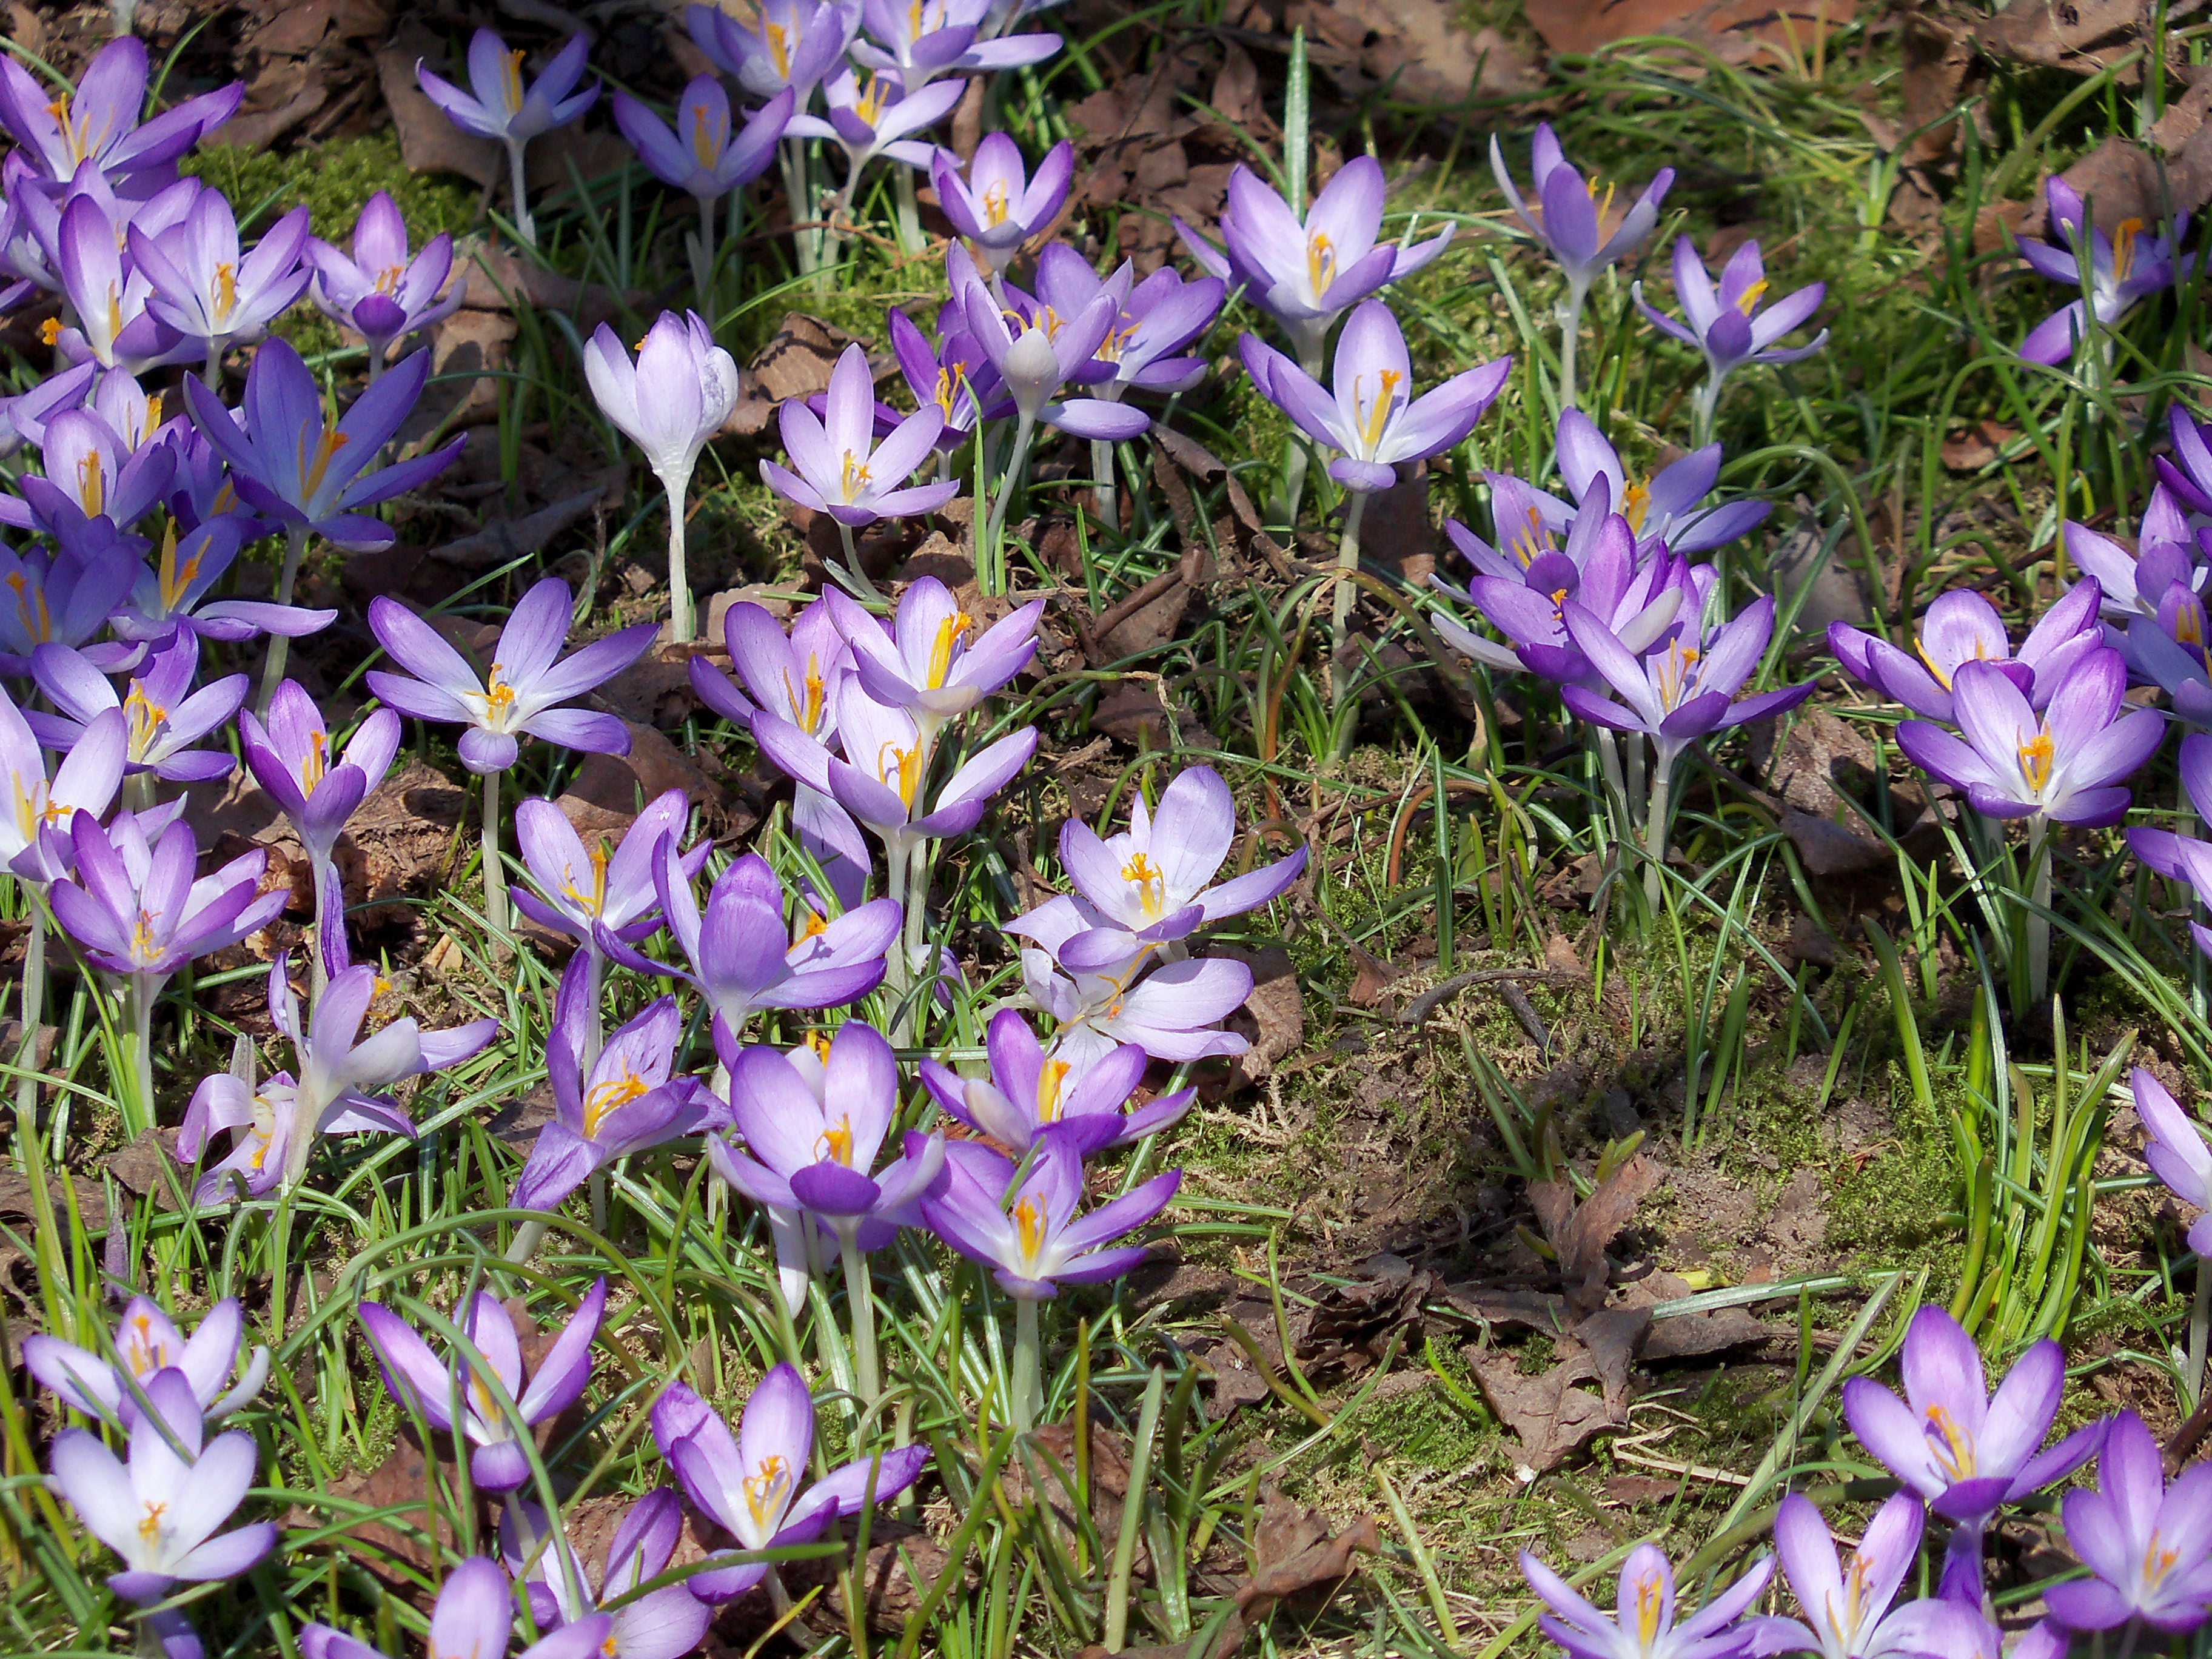
blossom, plant, flower, petal, botany, garden, flora, wildflower, crocus, spring awakening, flowering plant, bellflower family, spring blossoms, land plant, iris family, wild crocus